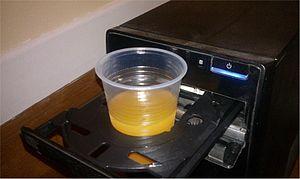
Lecteur de CD-ROM utilisé de façon détournée comme porte-gobelet
Un porte-gobelet est un dispositif permettant d'accueillir, dans un endroit où il est difficile de poser un objet de manière stable, un gobelet ou n'importe quel autre récipient contenant une boisson, afin d'éviter d'en renverser le contenu.